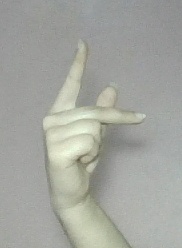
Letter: dha